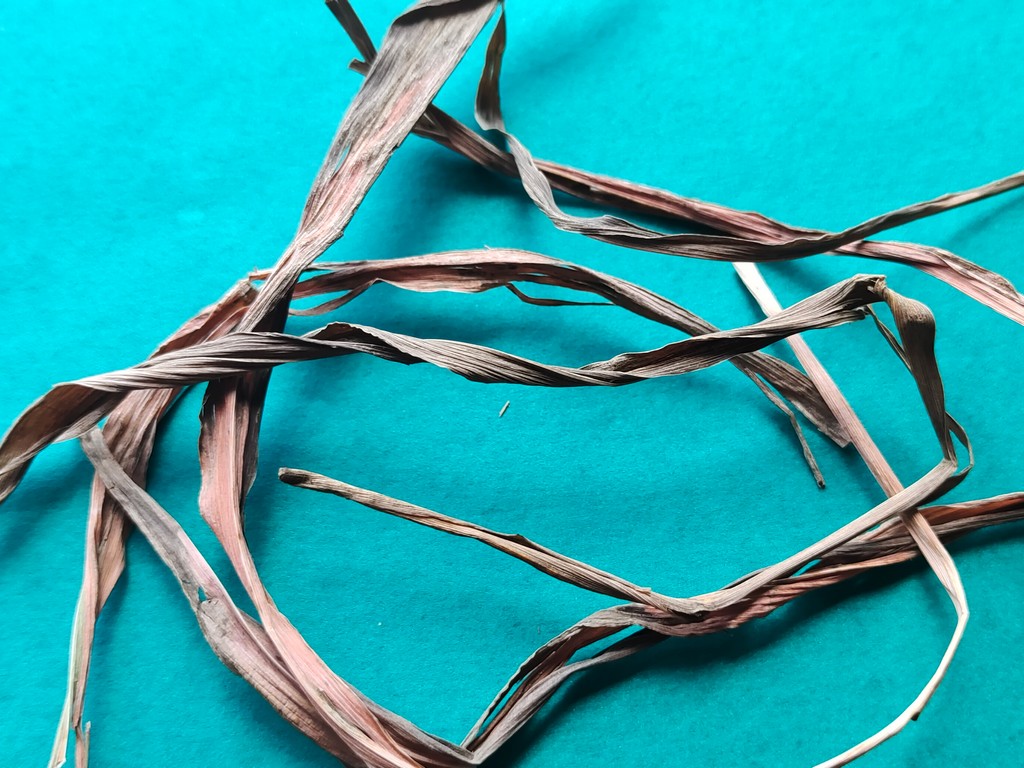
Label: Dried